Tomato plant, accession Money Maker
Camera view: vertical (180 deg); turntable rotation: 270 degrees
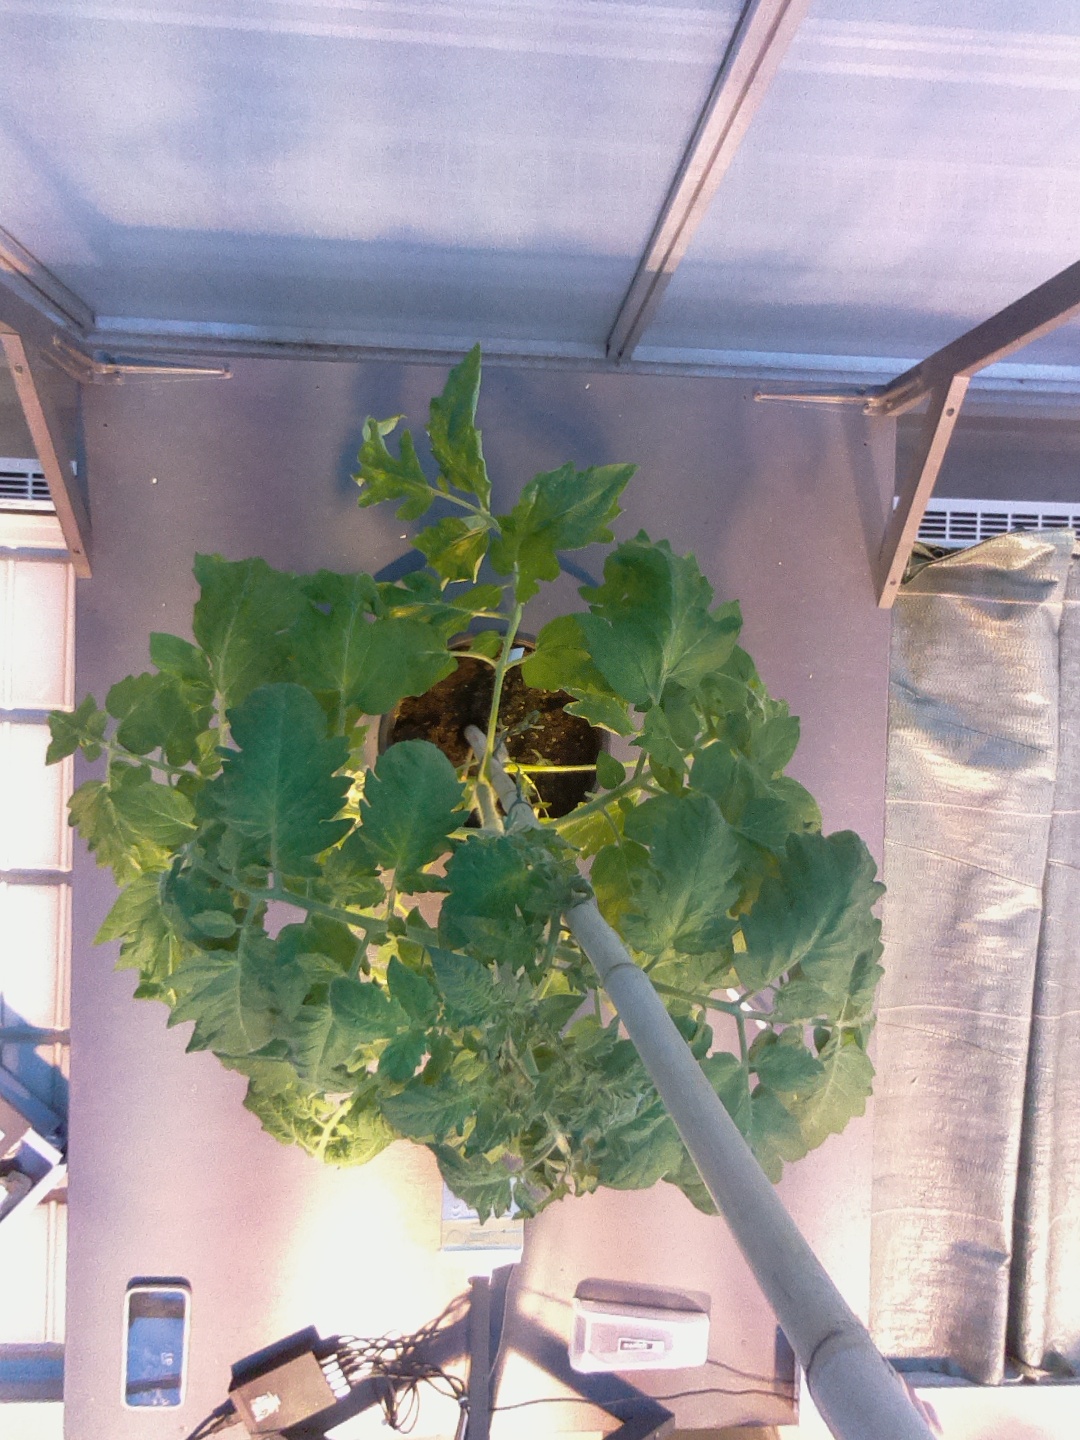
BBCH growth stage 63: 30%-40% of flowers open